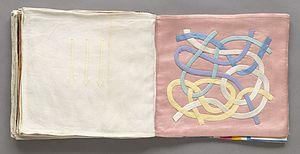
Page 30 / 34 su livre Ode à l'oubli, 2002
Louise Joséphine Bourgeois, née à Paris le 25 décembre 1911 et morte à New York le 31 mai 2010, est une sculptrice et plasticienne française, naturalisée américaine.